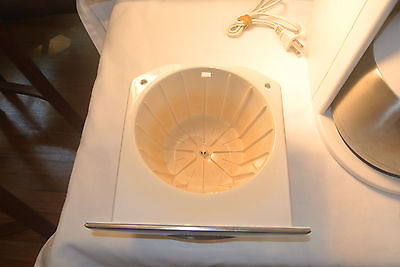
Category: coffee maker